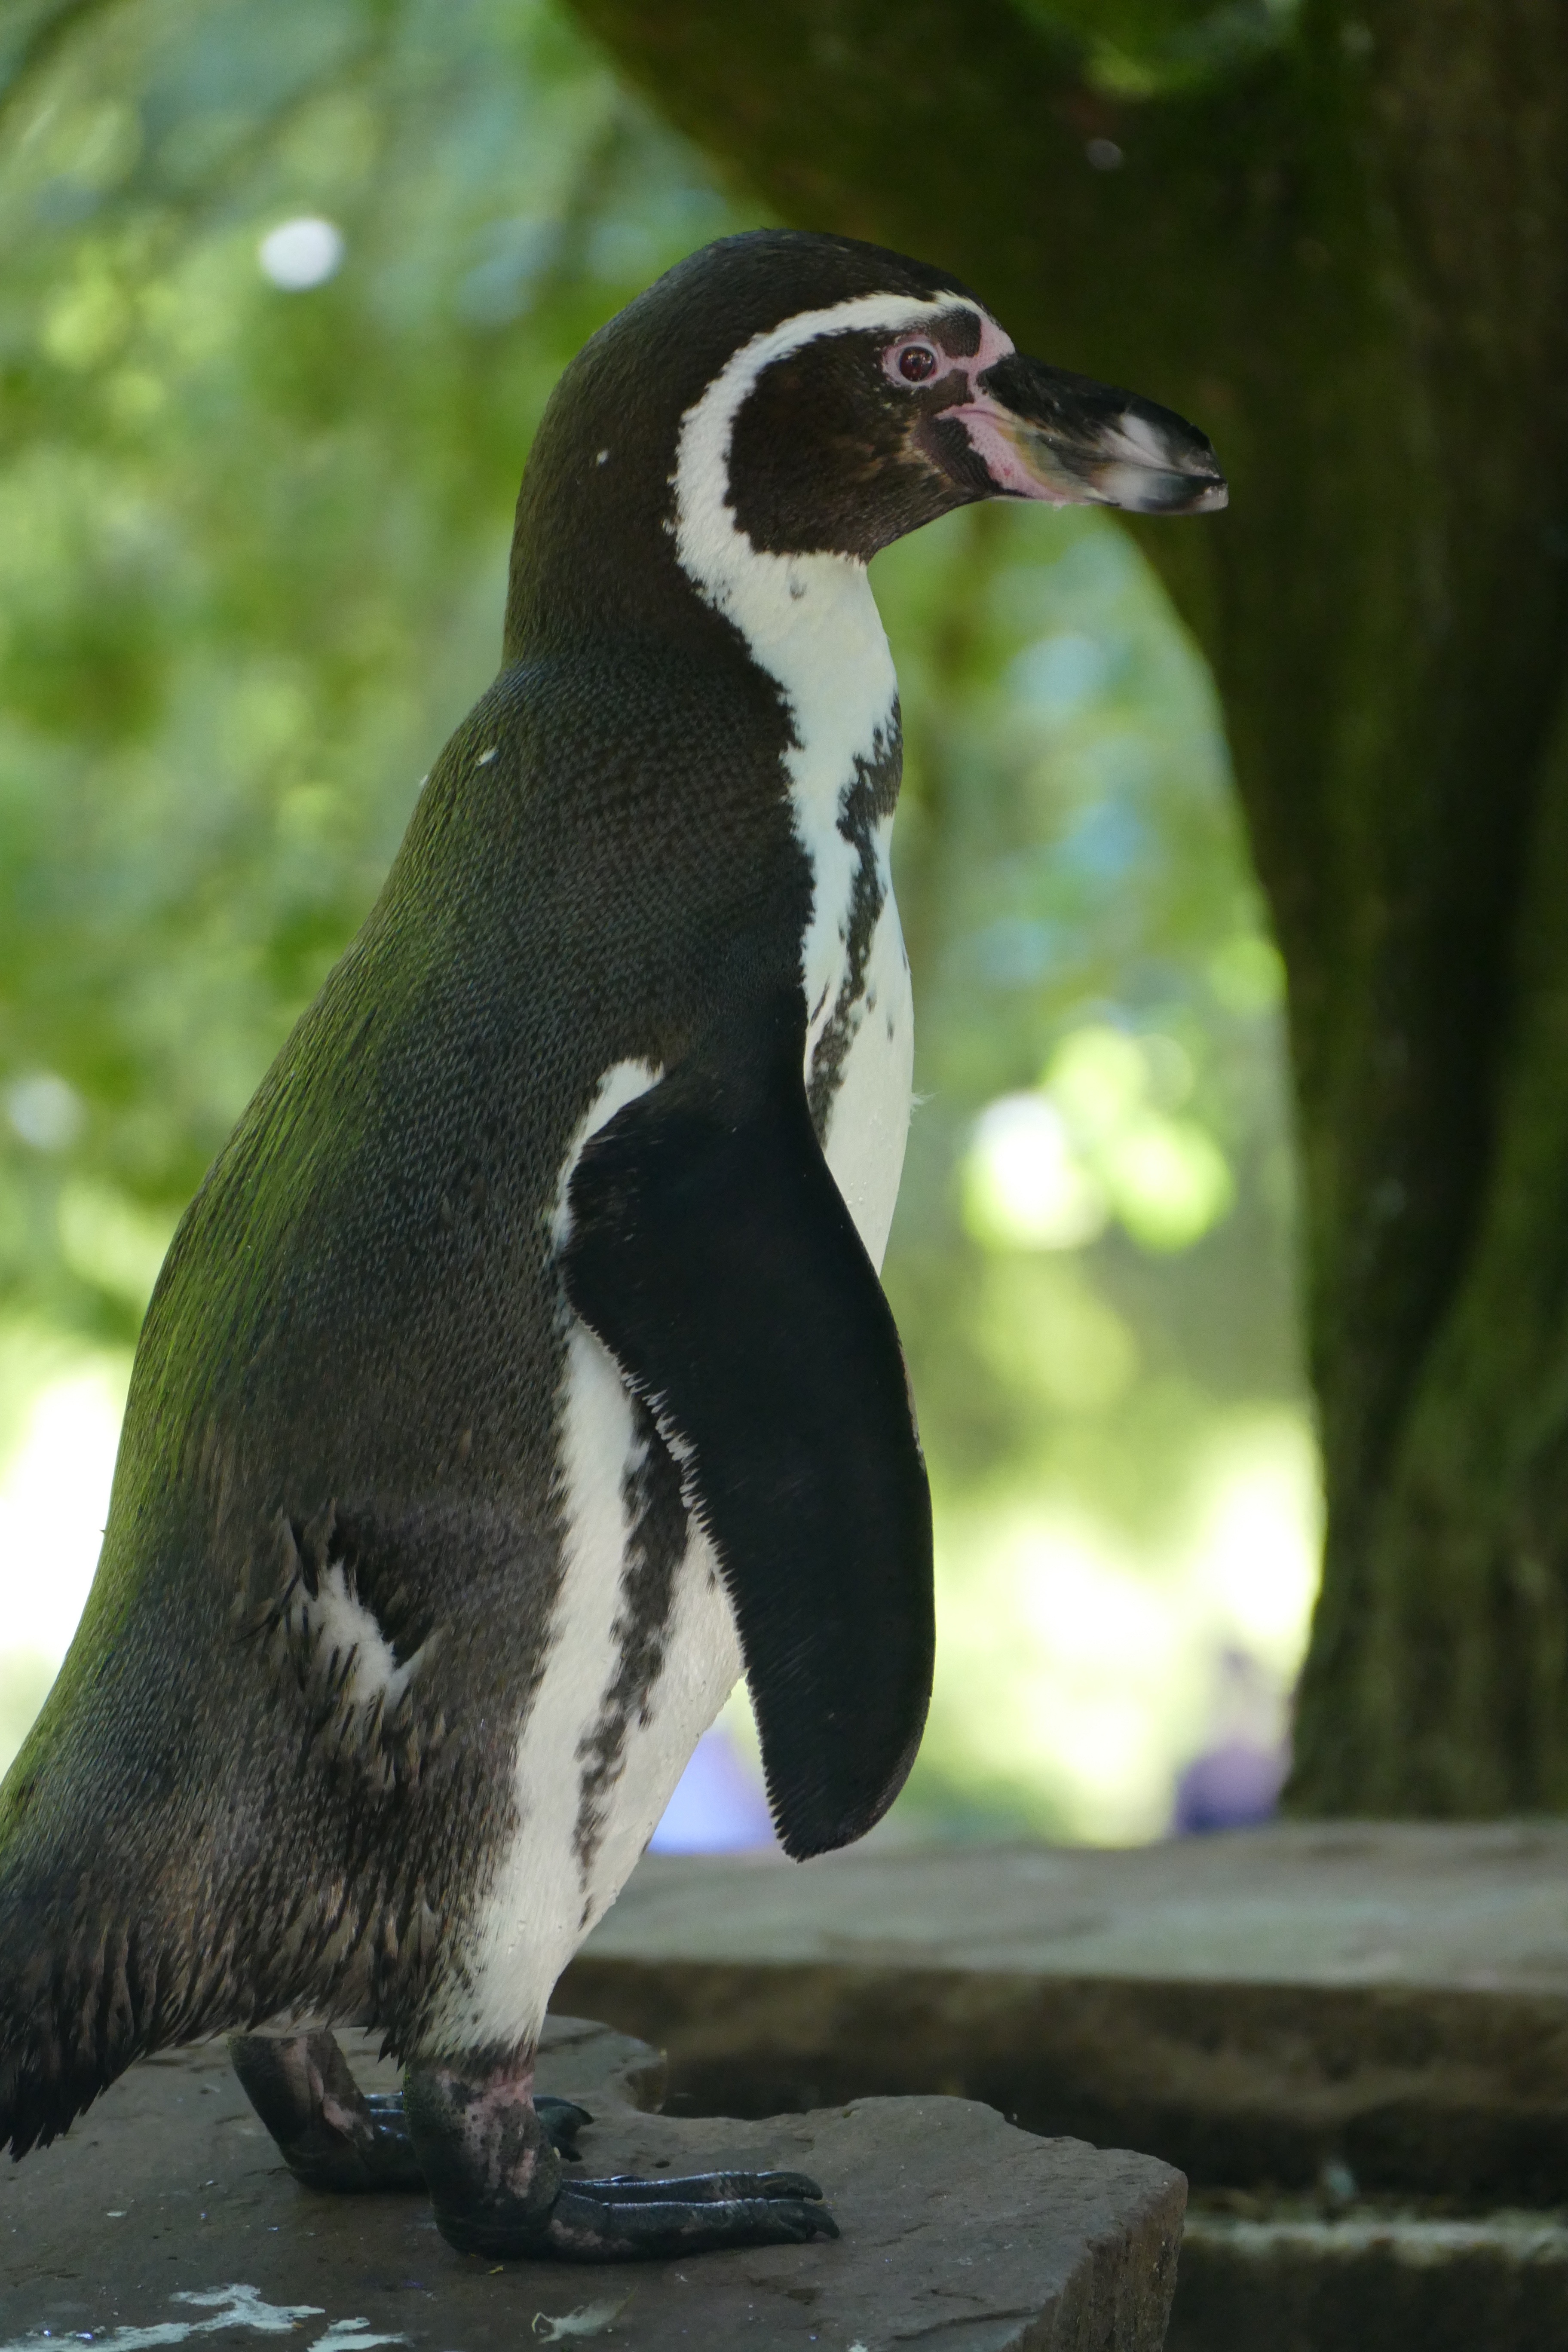
sharp, bird, animal, wildlife, zoo, beak, close, fauna, penguin, vertebrate, detail, water bird, flightless bird, bird park walsrode